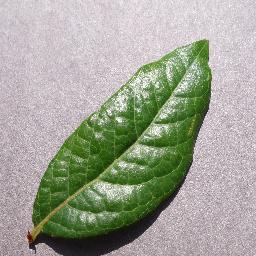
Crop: blueberry
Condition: healthy